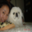
Label: dog